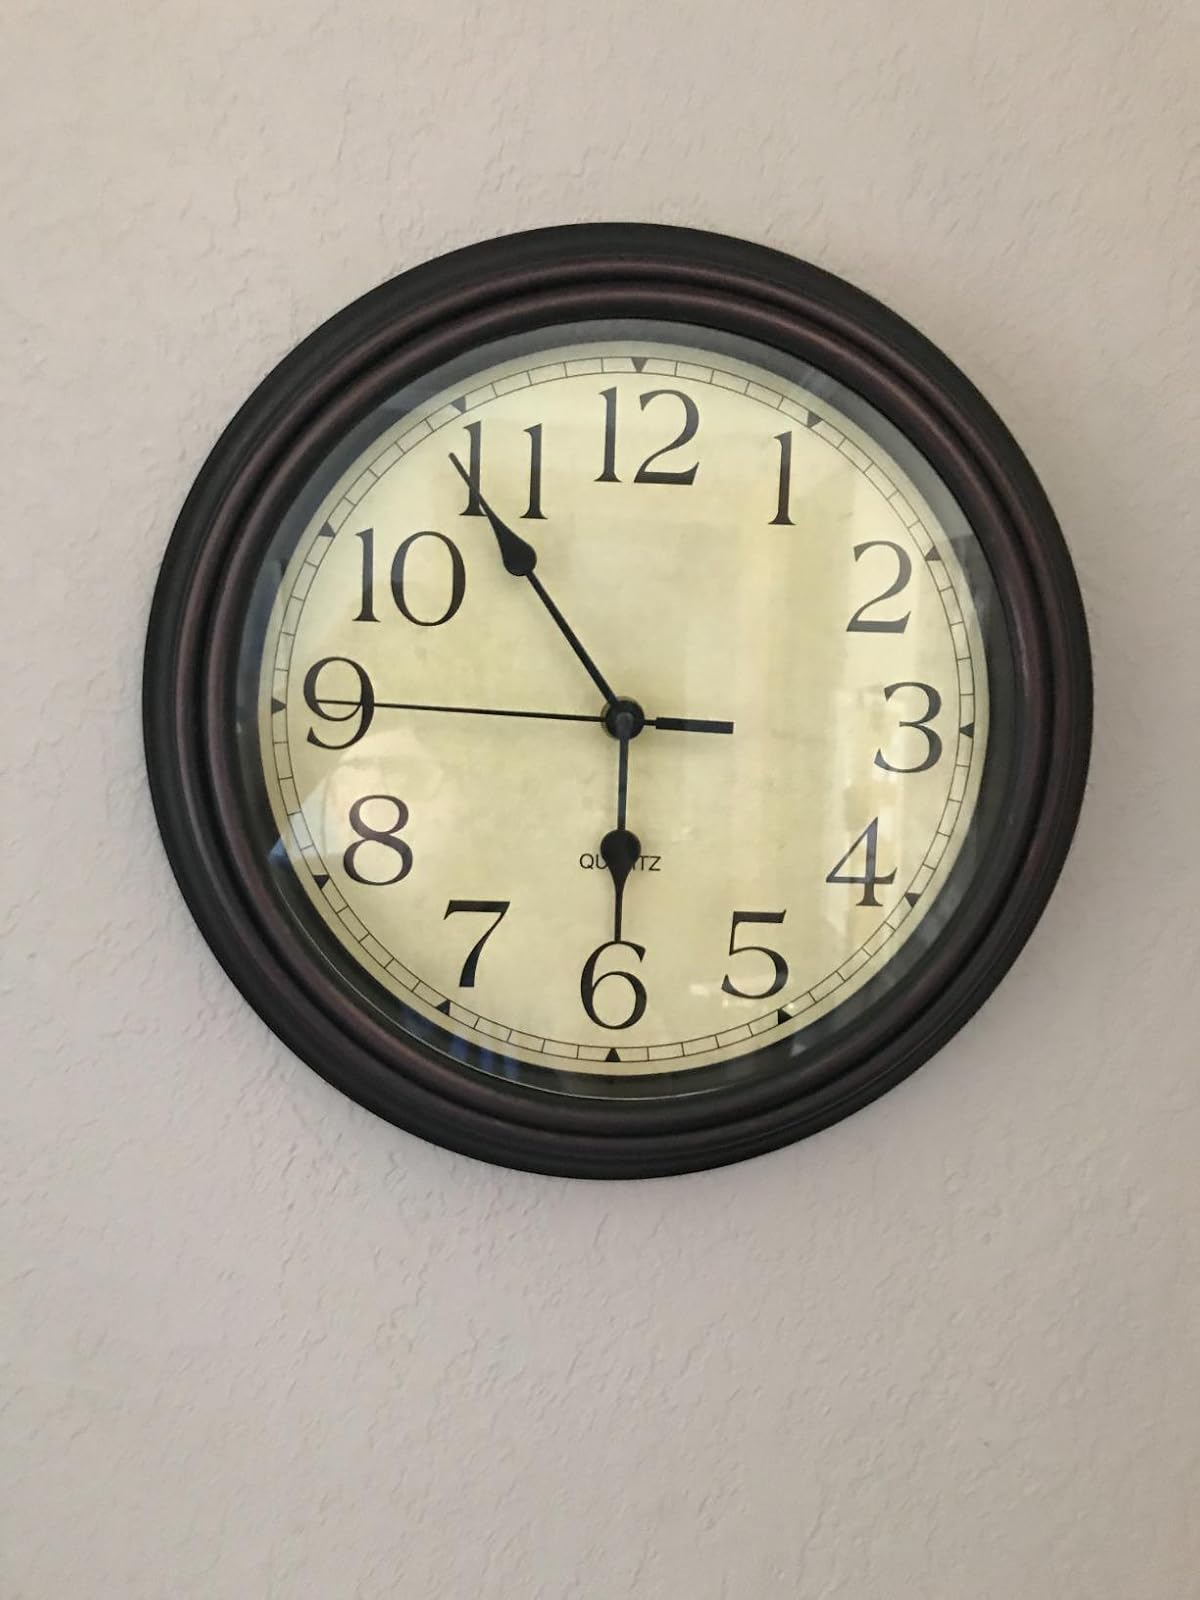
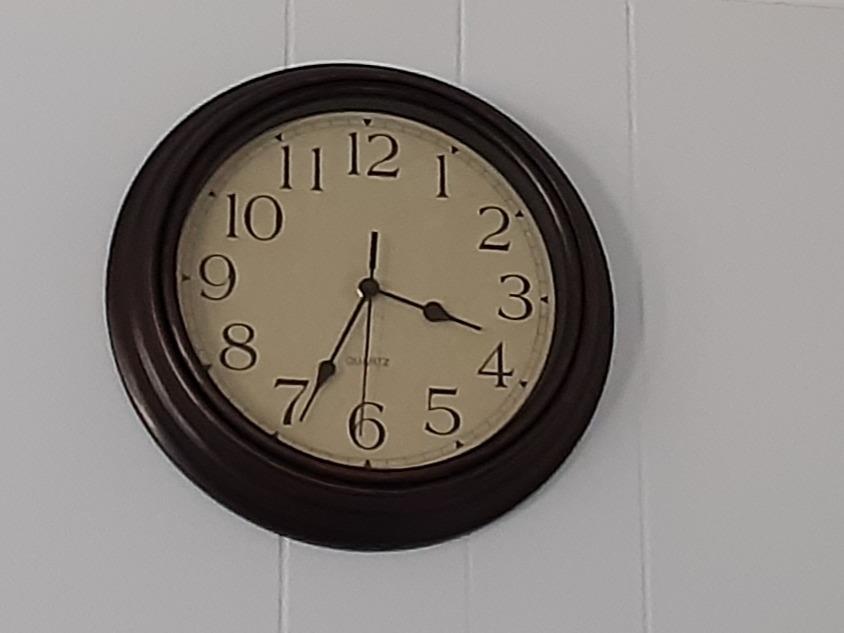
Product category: clock
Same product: yes